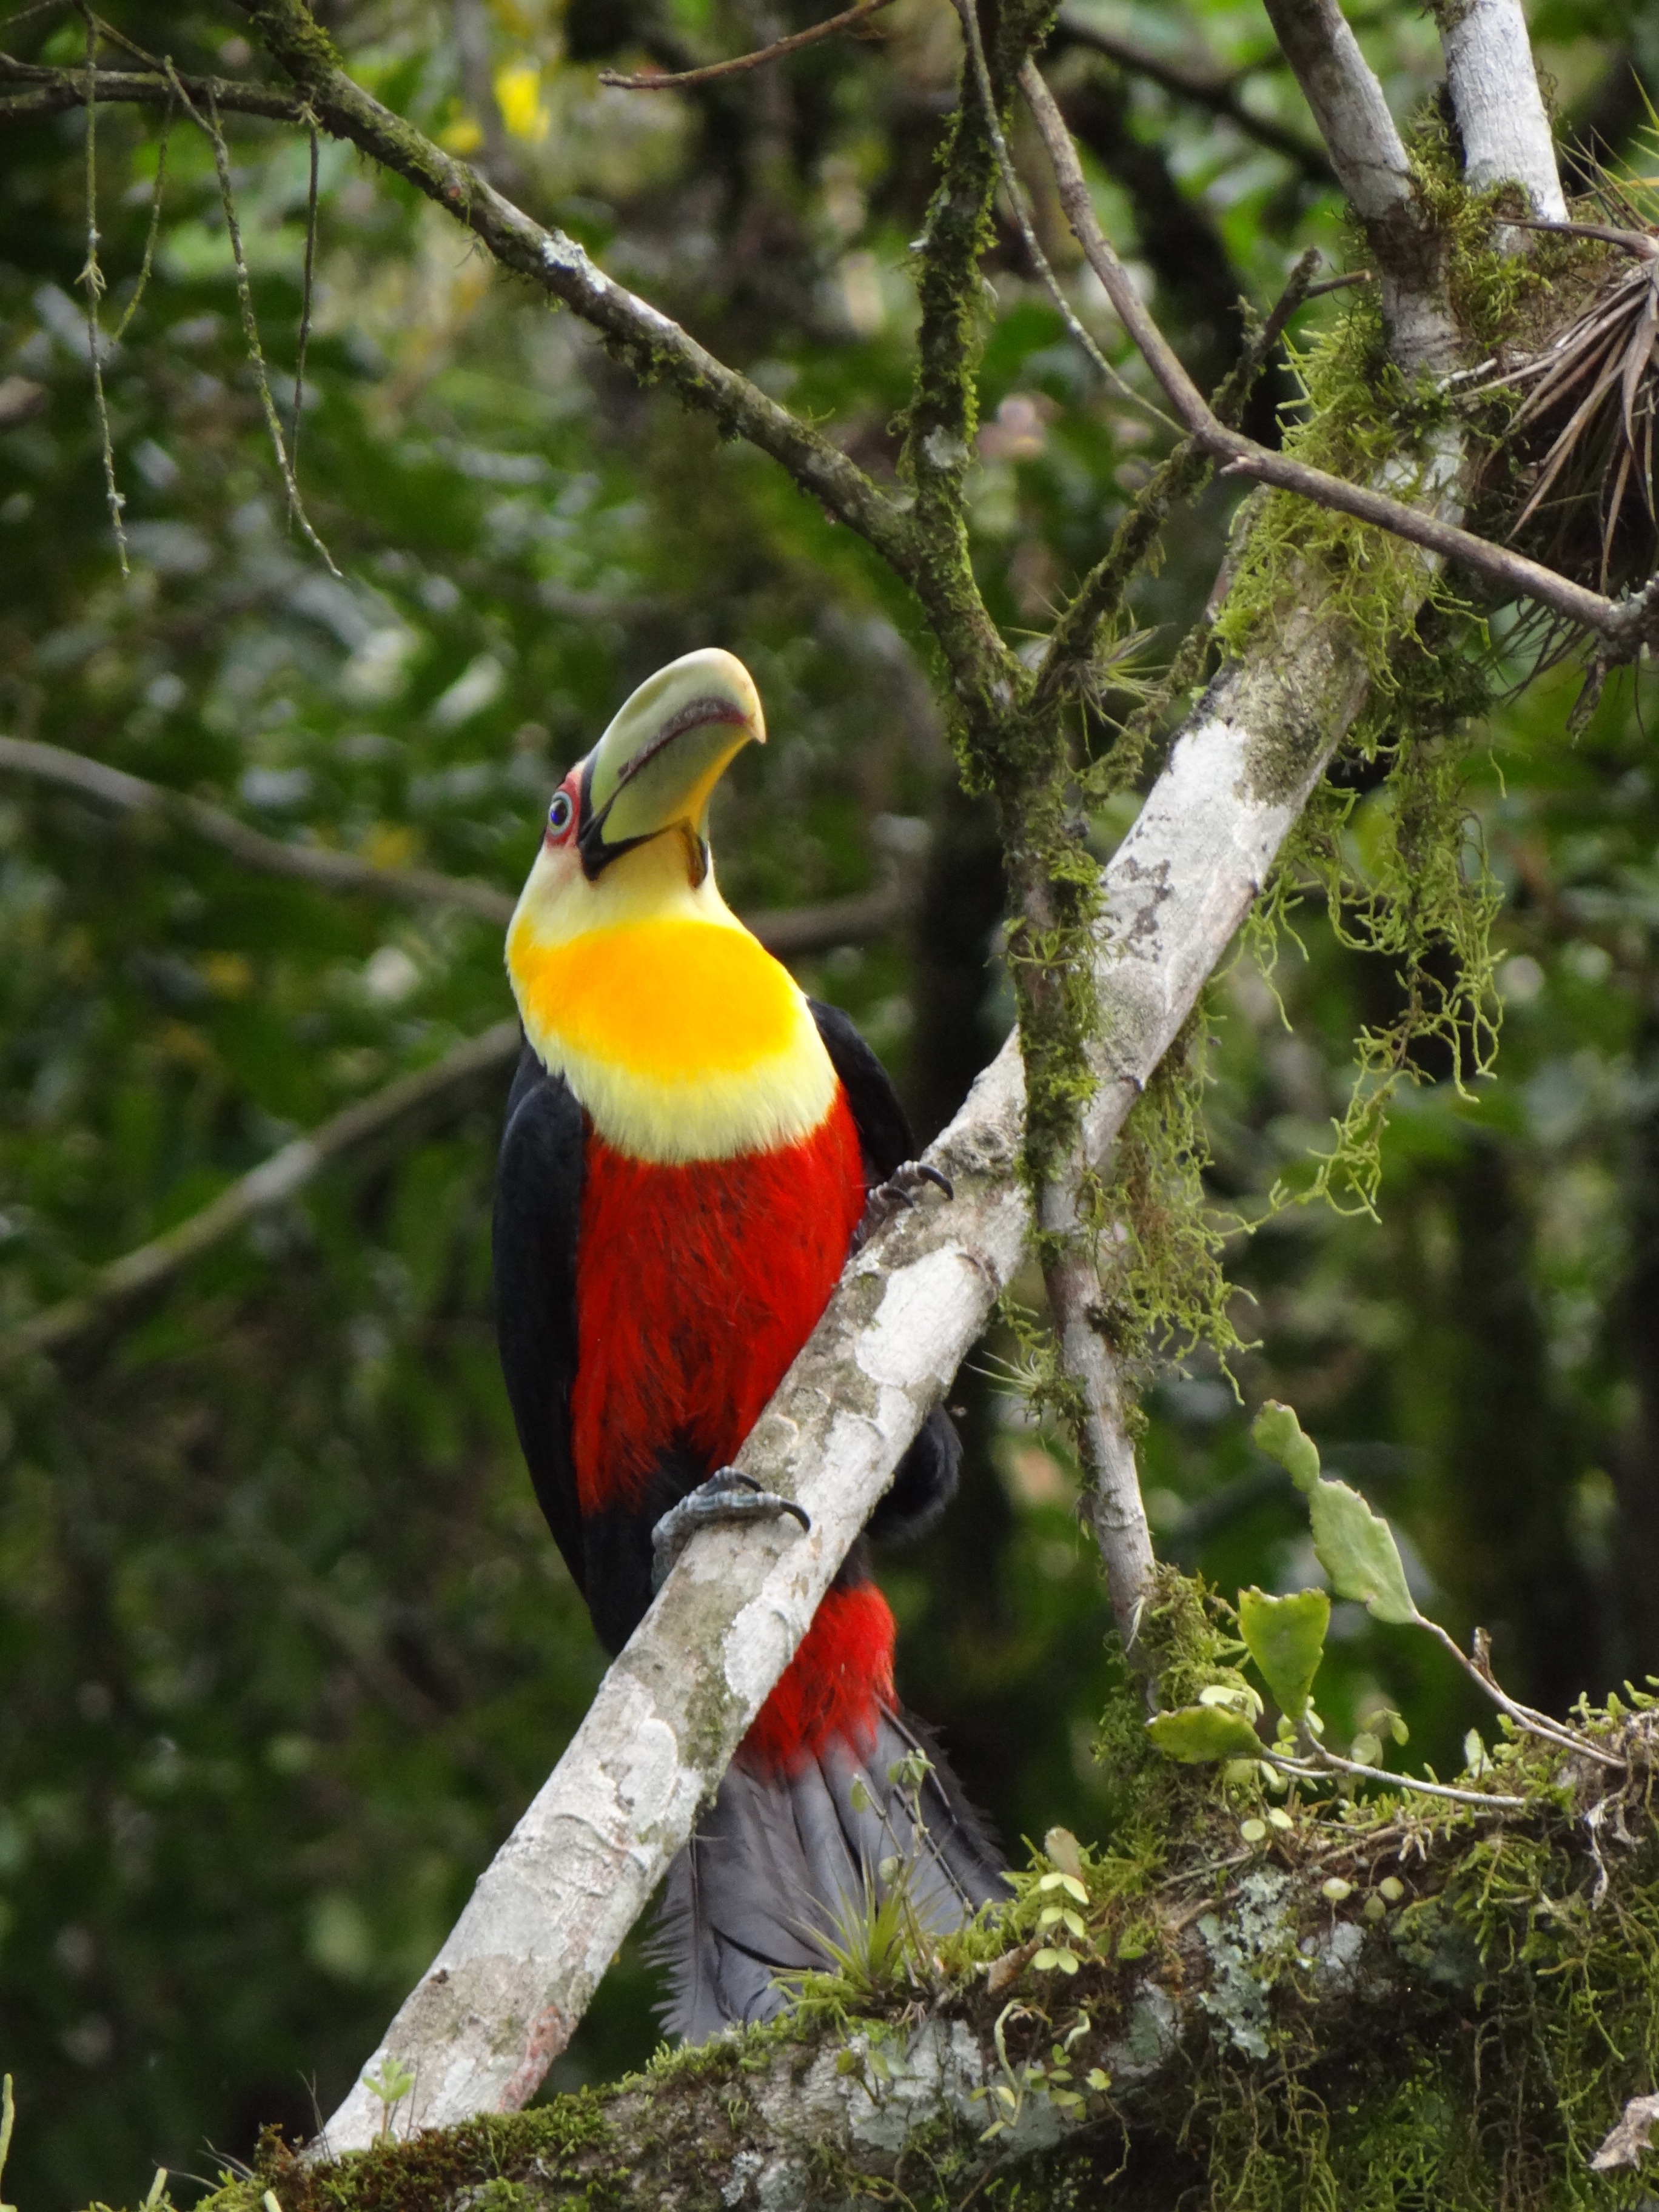
nature, branch, bird, wildlife, beak, fauna, vertebrate, tucano, brazil, toucan, woodpecker, coraciiformes, wild nature, perching bird, piciformes